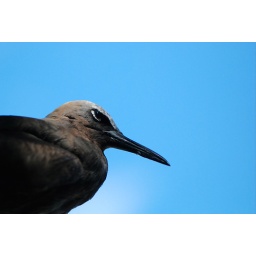
Black bird, under the blue sky